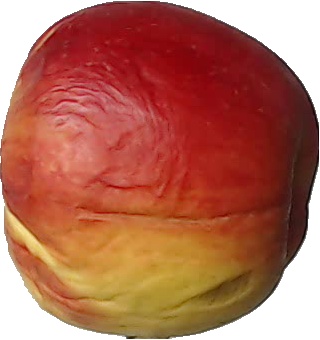
Label: apple_red_yellow_1